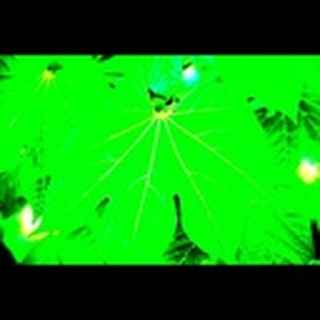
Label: healthy_cotton